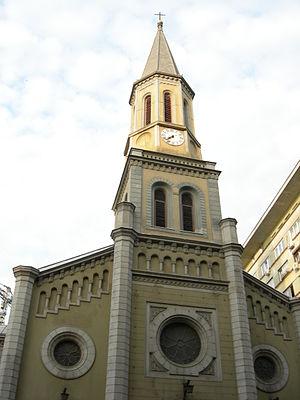
L'histoire de Bucarest va des premières traces d'occupation humaine sur le territoire de la ville jusqu'à la période moderne. Après avoir été capitale de la Valachie à partir de 1655, la ville est depuis 1859 capitale de la Roumanie. Son aspect général est éclectique : des séismes, incendies et invasions à répétition ont plusieurs fois détruit la ville, des plans d'ensemble ont parfois été élaborés et plusieurs ont été commencés au XVIᵉ siècle sous le règne du voïvode Mircea V Ciobanul, au XIXᵉ siècle, dans la période de l'entre-deux guerres et sous le régime communiste, mais en raison des vicissitudes historiques aucun n'a été mené à son terme, et les architectes ne tiennent en général compte que de leurs propres idées ou commandes, pas du paysage urbain ni des styles ou des monuments présents alentour.